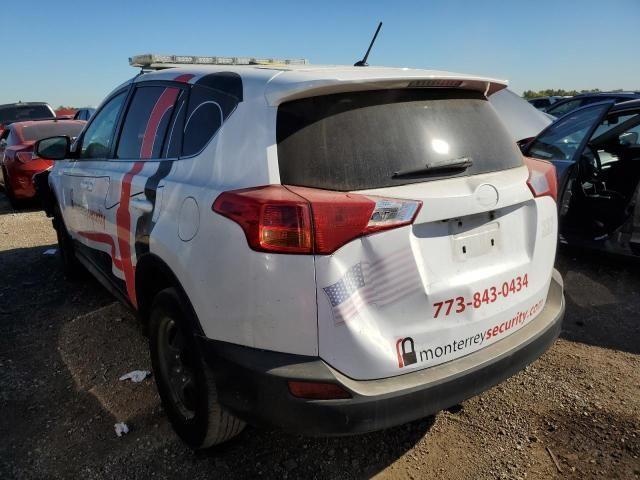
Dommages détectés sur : pare-choc arrière, plaque d'immatriculation arrière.
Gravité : majeur